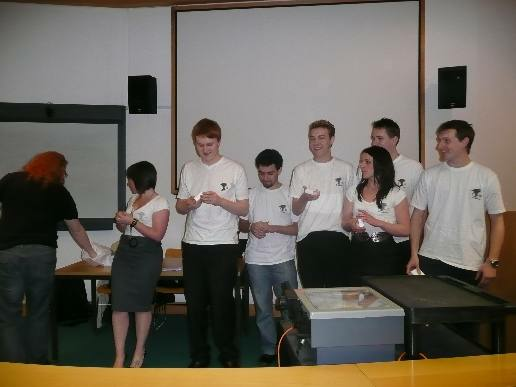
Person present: Yes